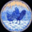
Label: plate